Matilda Cugler-Poni

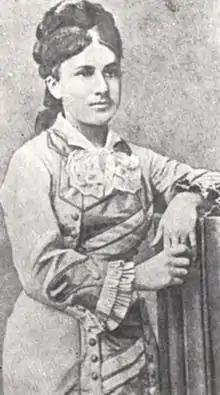
Matilda Cugler-Poni

Born in Iași, her parents were Carol von Cugler, an architect of Austrian origin, and his wife Matilda ("née" Hefner), of Czech origin. She had a careful education under the guidance of private tutors; this included extensive readings in French, German, Italian, Spanish and Romanian literature. She was the first woman who was actively involved in a literary circle in Romania, the prestigious "Junimea". Her first published work was the poem "Unei tinere fete" ("To a Young Girl"), which appeared in 1867 in "Convorbiri Literare", "Junimea"'s journal, which went on to run her verses until 1893. She also submitted writings for "Familia", "Columna lui Traian", "Albina", "Tribuna" and "Viața Românească".